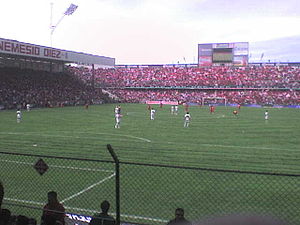
VM i fodbold 1970 / Stadioner
VM i fodbold 1970 blev afviklet i Mexico og var den niende VM-slutrunde. Mesterskabet blev vundet af Brasilien efter finalesejr på 4-1 over Italien. Tidligere var der blevet bestemt at det første land der vandt VM 3 gange måtte beholde Jules Rimet pokalen til ejendom.